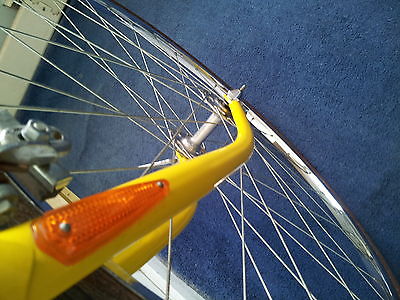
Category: bicycle